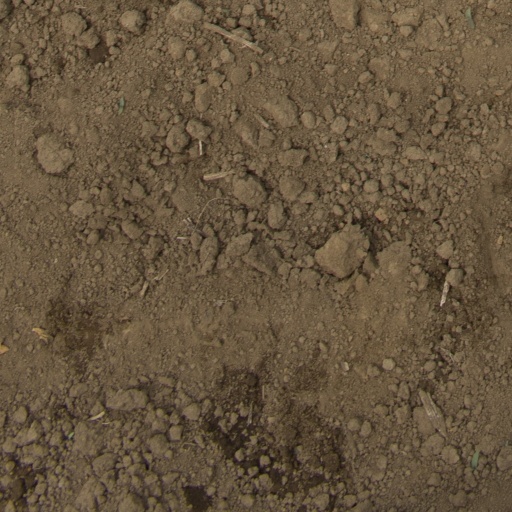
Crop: Jerusalem artichoke